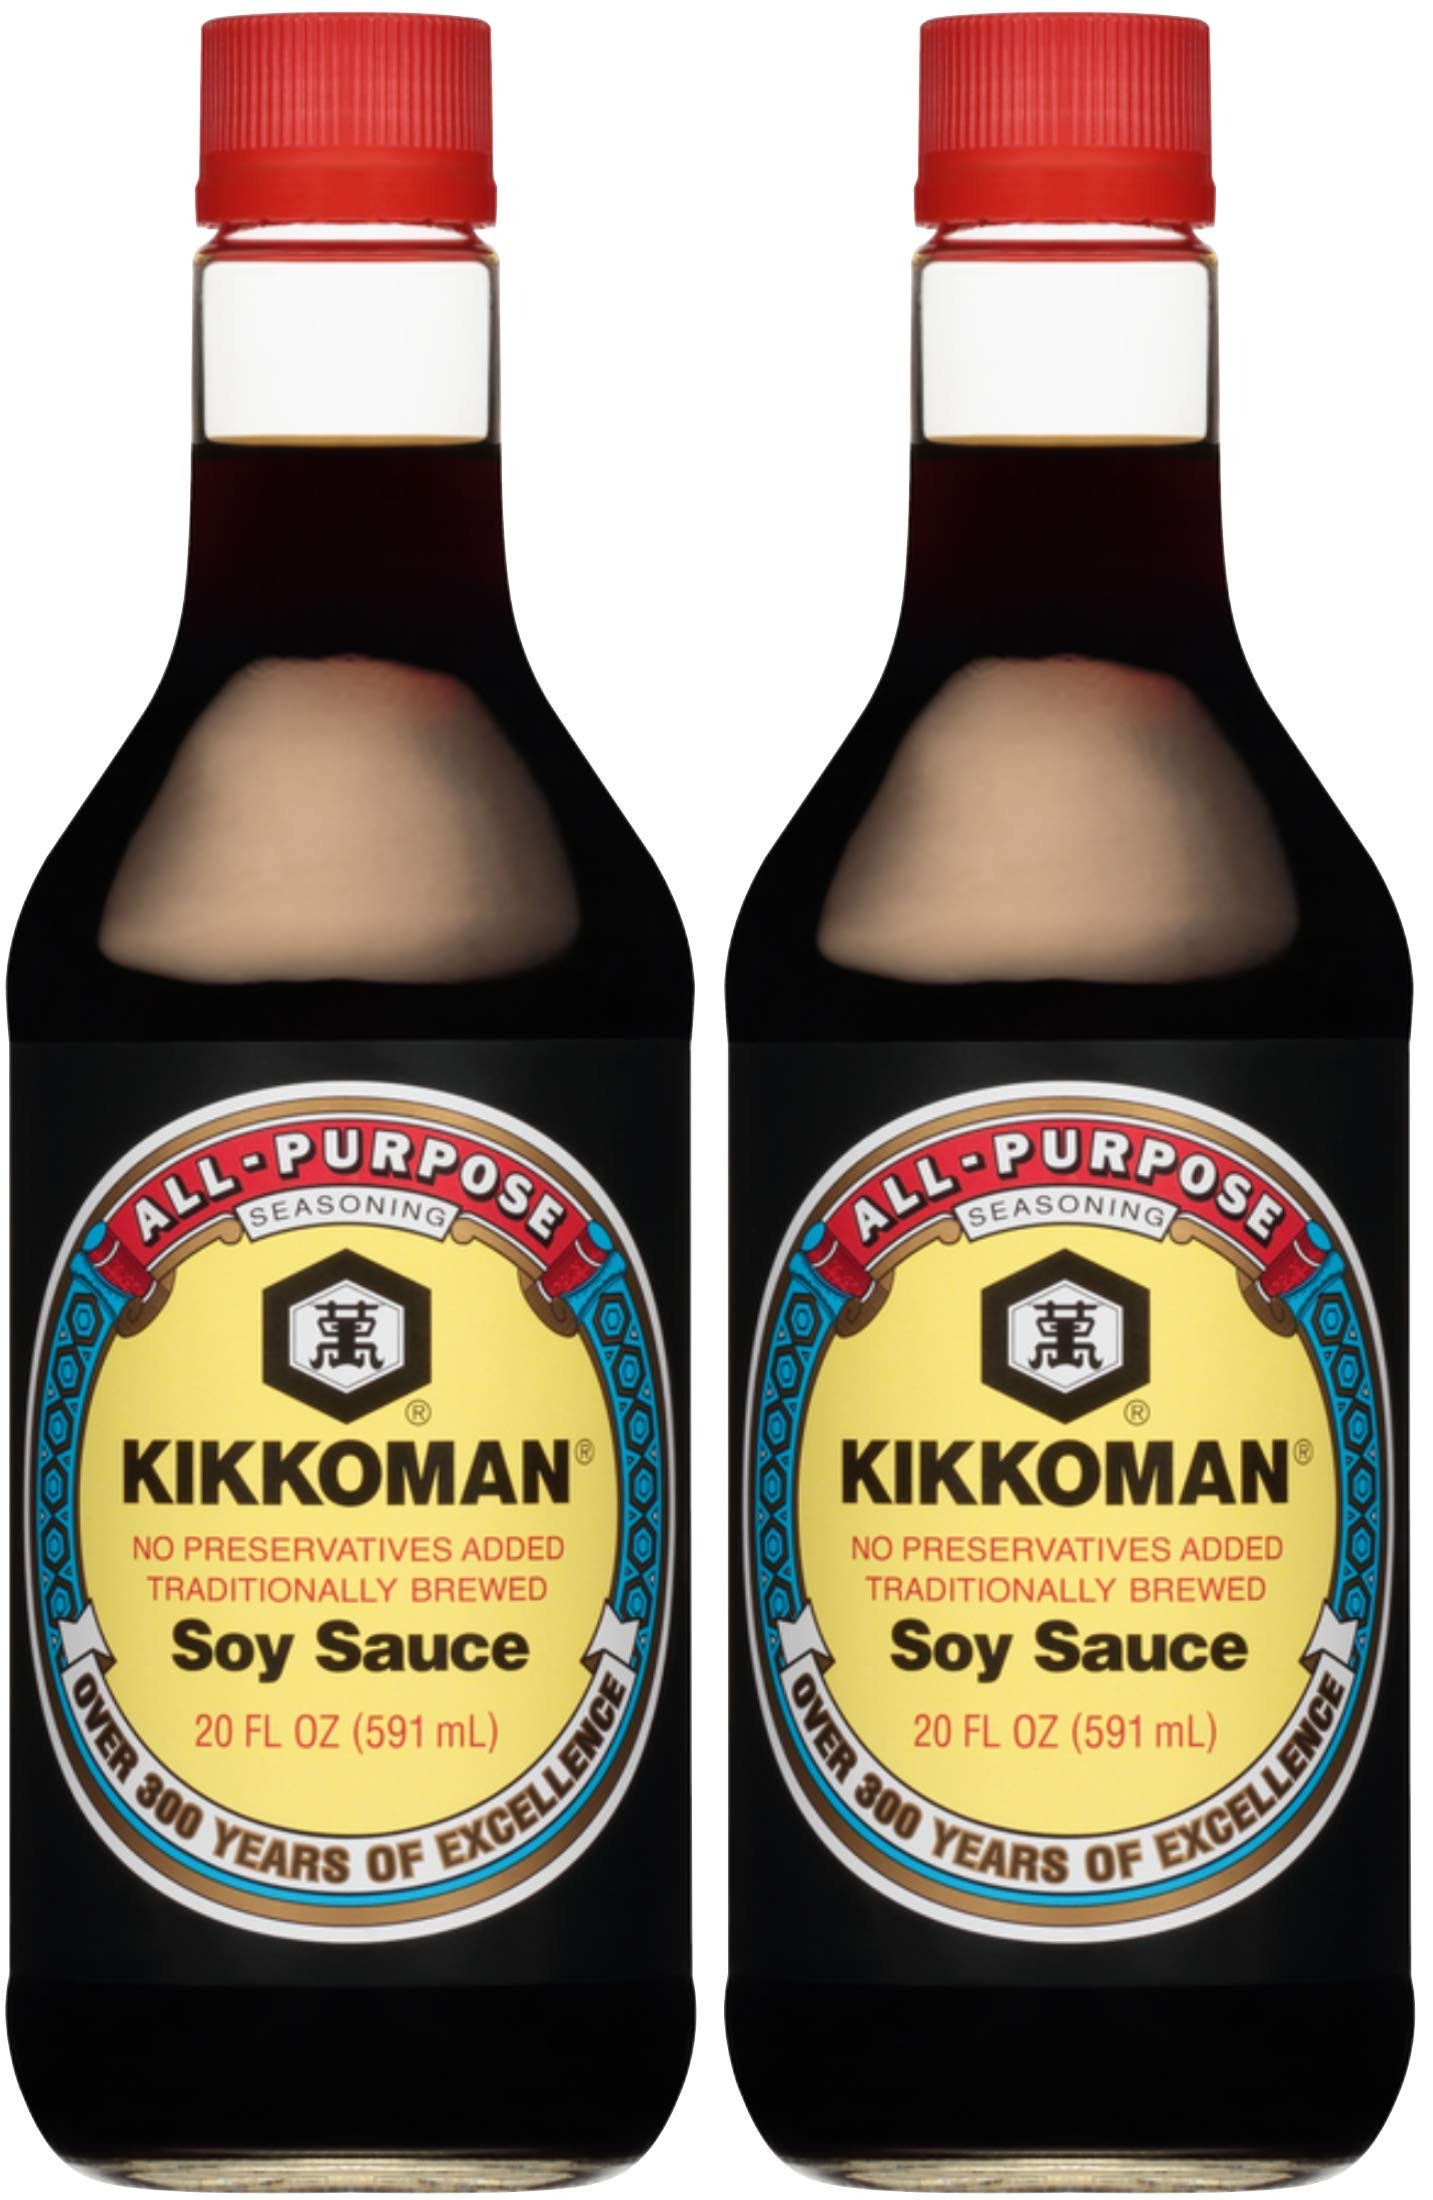
Item Name: Kikkoman Soy Sauce 20 Oz (Pack of 2)
Value: 40.0
Unit: Fl Oz

Price: 6.79